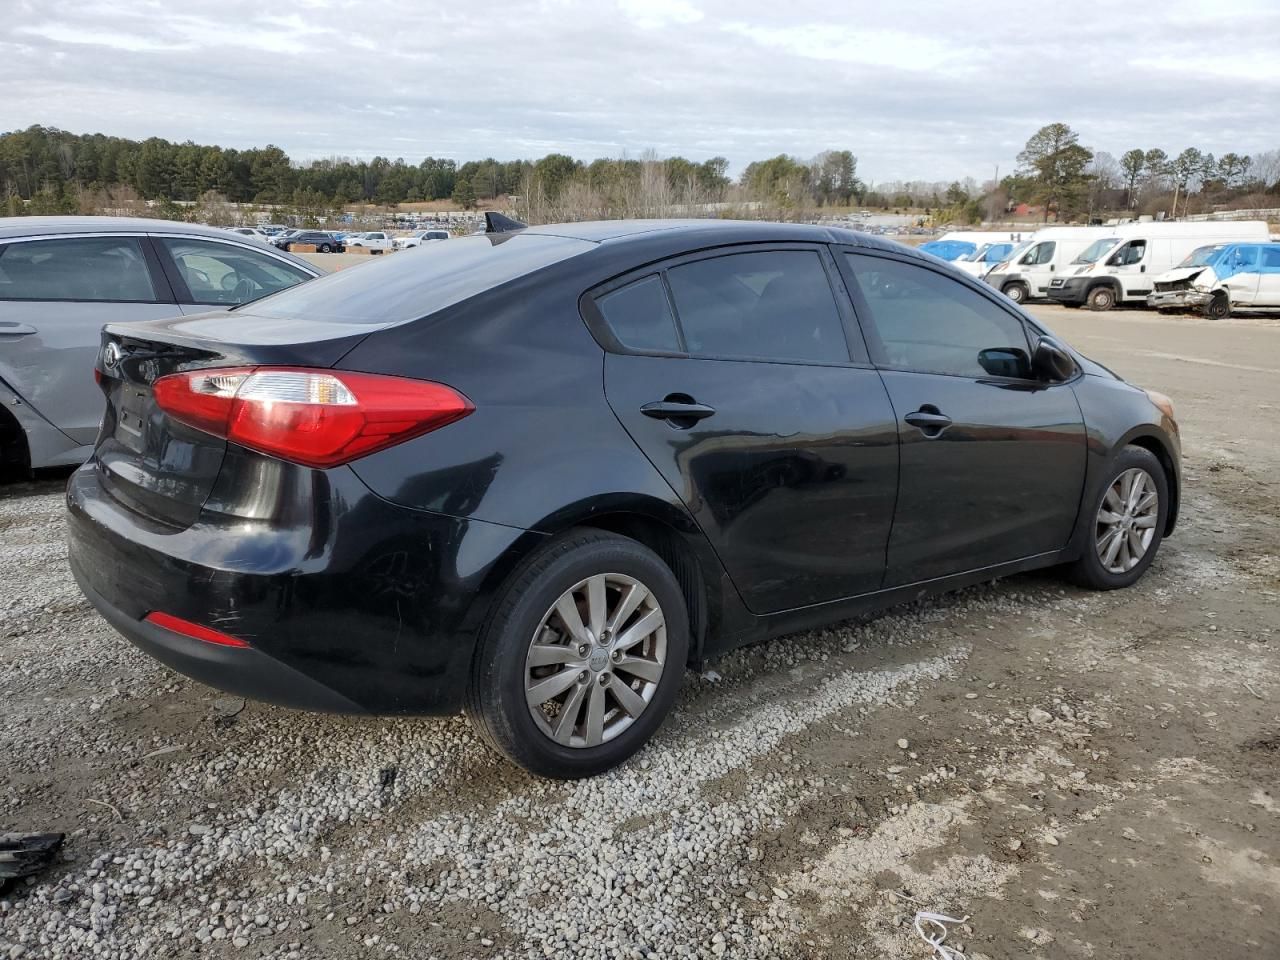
Aucun dommage détecté.
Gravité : aucun